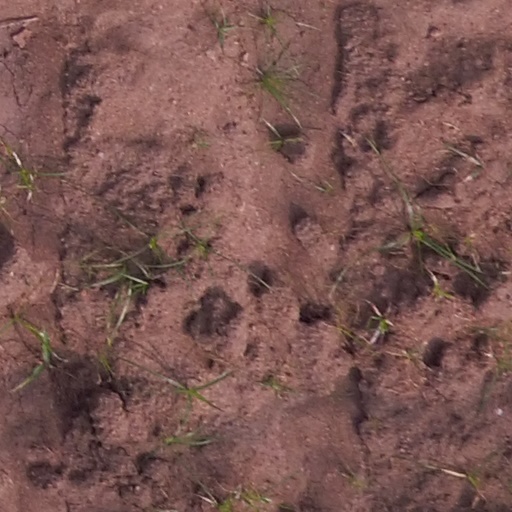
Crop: maize; corn